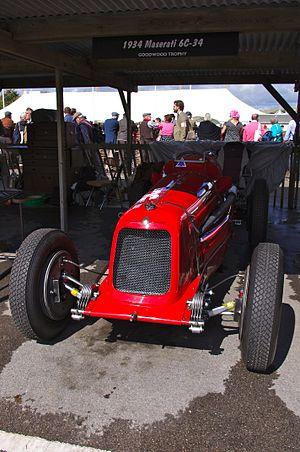
Achille Varzi, né le 8 août 1904 à Galliate dans le Royaume d'Italie et mort le 1ᵉʳ juillet 1948 à Bremgarten bei Bern en Suisse, est un pilote automobile et motocycliste italien. Considéré comme l'un des meilleurs pilotes de l'entre-deux-guerres, Achille Varzi reste célèbre tant pour son style de conduite réputé très sûr que pour sa rivalité avec Tazio Nuvolari.
La Maserati 6C-34, est une automobile sportive développée en 1934 par le constructeur automobile italien Maserati. Destinée à courir en Formule 750 elle ne remporte que peu de succès.